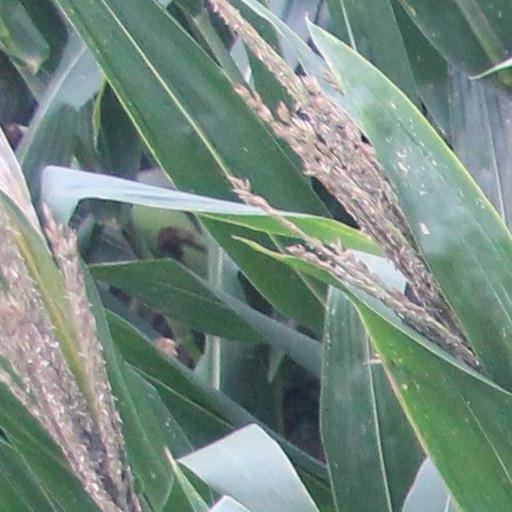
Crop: maize; corn